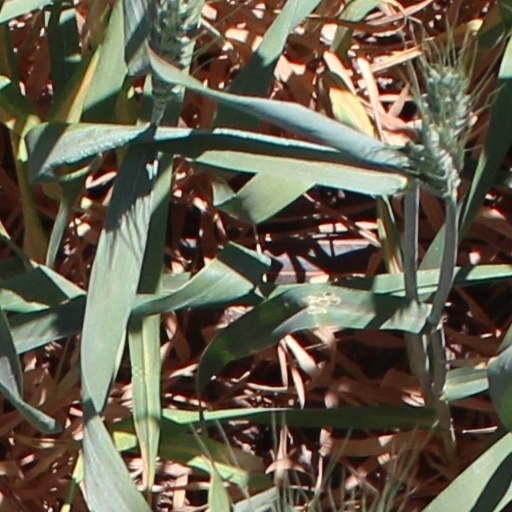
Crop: wheat